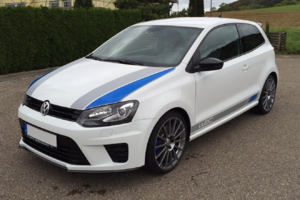
Volkswagen Polo V / Modelvarianter / Polo R WRC Street
Volkswagen Polo R WRC Street
Volkswagen Polo V er en minibil fra bilfabrikanten Volkswagen i Wolfsburg. Den er femte generation af Polo og blev præsenteret på Geneve Motor Show i starten af marts 2009 som femdørs hatchback, mens tredørsmodellen blev præsenreret på Frankfurt Motor Show i september 2009.